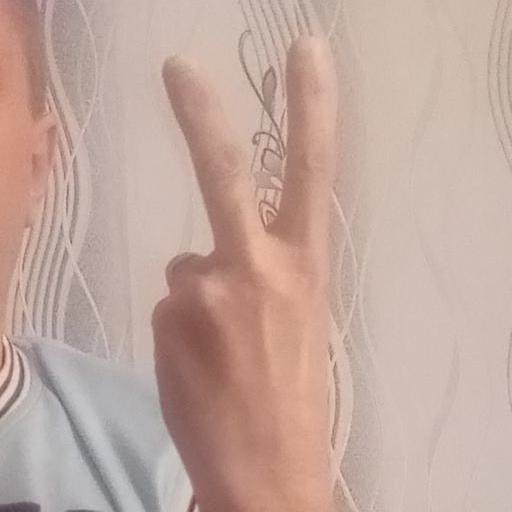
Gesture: peace_inverted